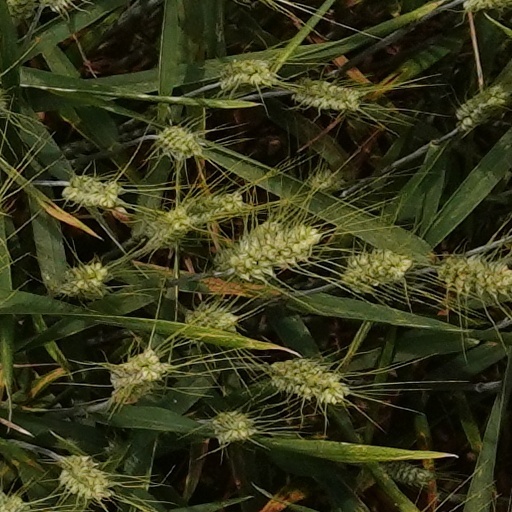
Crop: wheat